Desperate Housewives season 3

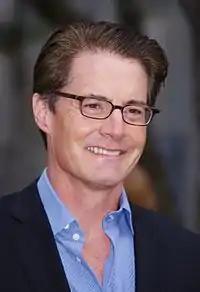
MacLachlan's character was the subject of the season's main mystery.

The third season had eleven roles receiving star billing, with ten of them returning from the previous season, out of whom nine were part of the first season's main cast. The series is narrated by Brenda Strong, who portrays the deceased Mary Alice Young, as she observes from beyond the grave, the lives of the Wisteria Lane residents and her former best friends. Susan Mayer, portrayed by Teri Hatcher, is a divorcée and single mother, who is in a continuous search for a stable relationship. Felicity Huffman portrayed Lynette Scavo, devoted wife and mother of four, in desperate need to get some time for herself. Marcia Cross portrayed Bree Hodge, widow and mother of two, struggling to be perfect in every aspect. Former model Gabrielle Solis, portrayed by Eva Longoria, has to deal with her upcoming motherhood and an unexpected divorce. Nicollette Sheridan portrayed Edie Britt, whose numerous short-term relationships have made her an iconic character. Ricardo Antonio Chavira played Carlos Solis, a rich businessman and Gabrielle's husband, whose affair with his daughter's surrogate mother eventually led to divorce. Andrea Bowen acted as Julie Mayer, the responsible and caring daughter of Susan, whose close relationship to her mother have made her more mature. Doug Savant portrayed Tom Scavo, Lynette's husband, who is trying to welcome his illegitimate daughter among the family he has with his wife. Mike Delfino, now suffering from amnesia following a hit and run, was played by James Denton. Previously a recurring character throughout the last episodes of the previous season, Orson Hodge, portrayed by Kyle MacLachlan, was conceived as a new love interest for Bree, whose mysterious arc is the season's main storyline.